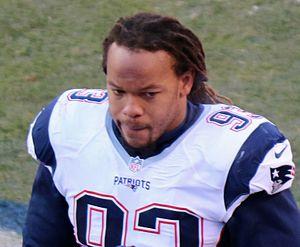
Jabaal Sheard né le 10 mai 1989 à Hollywood, Floride, est un joueur américain de football américain évoluant au poste de defensive end. Sélectionné lors de la draft 2011 de la NFL en 37ᵉ position par les Browns de Cleveland, il y reste trois saisons. Avant la saison 2015, il signe avec les Patriots de la Nouvelle-Angleterre avec qui il remporte le Super Bowl LI. Il évolue désormais pour les Colts d'Indianapolis.